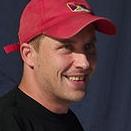
Age: 32